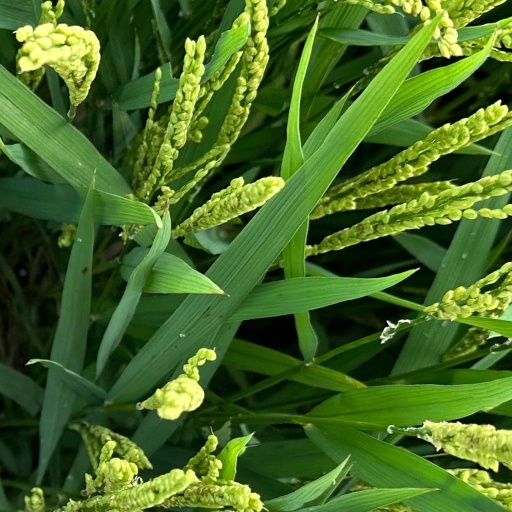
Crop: rice